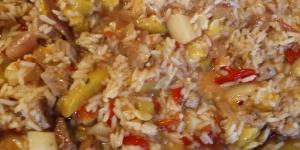
bondiola de cerdo con arroz